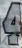
Number: 4